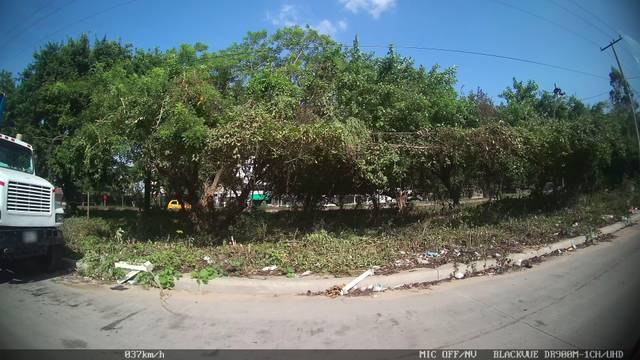
Region: Colombia
Coordinates: 10.899, -74.769